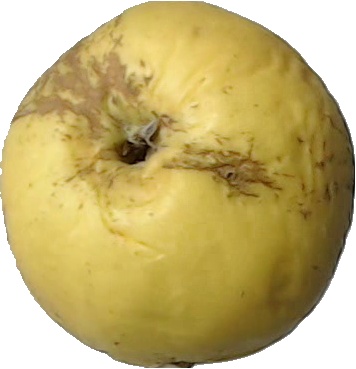
Label: apple_golden_1